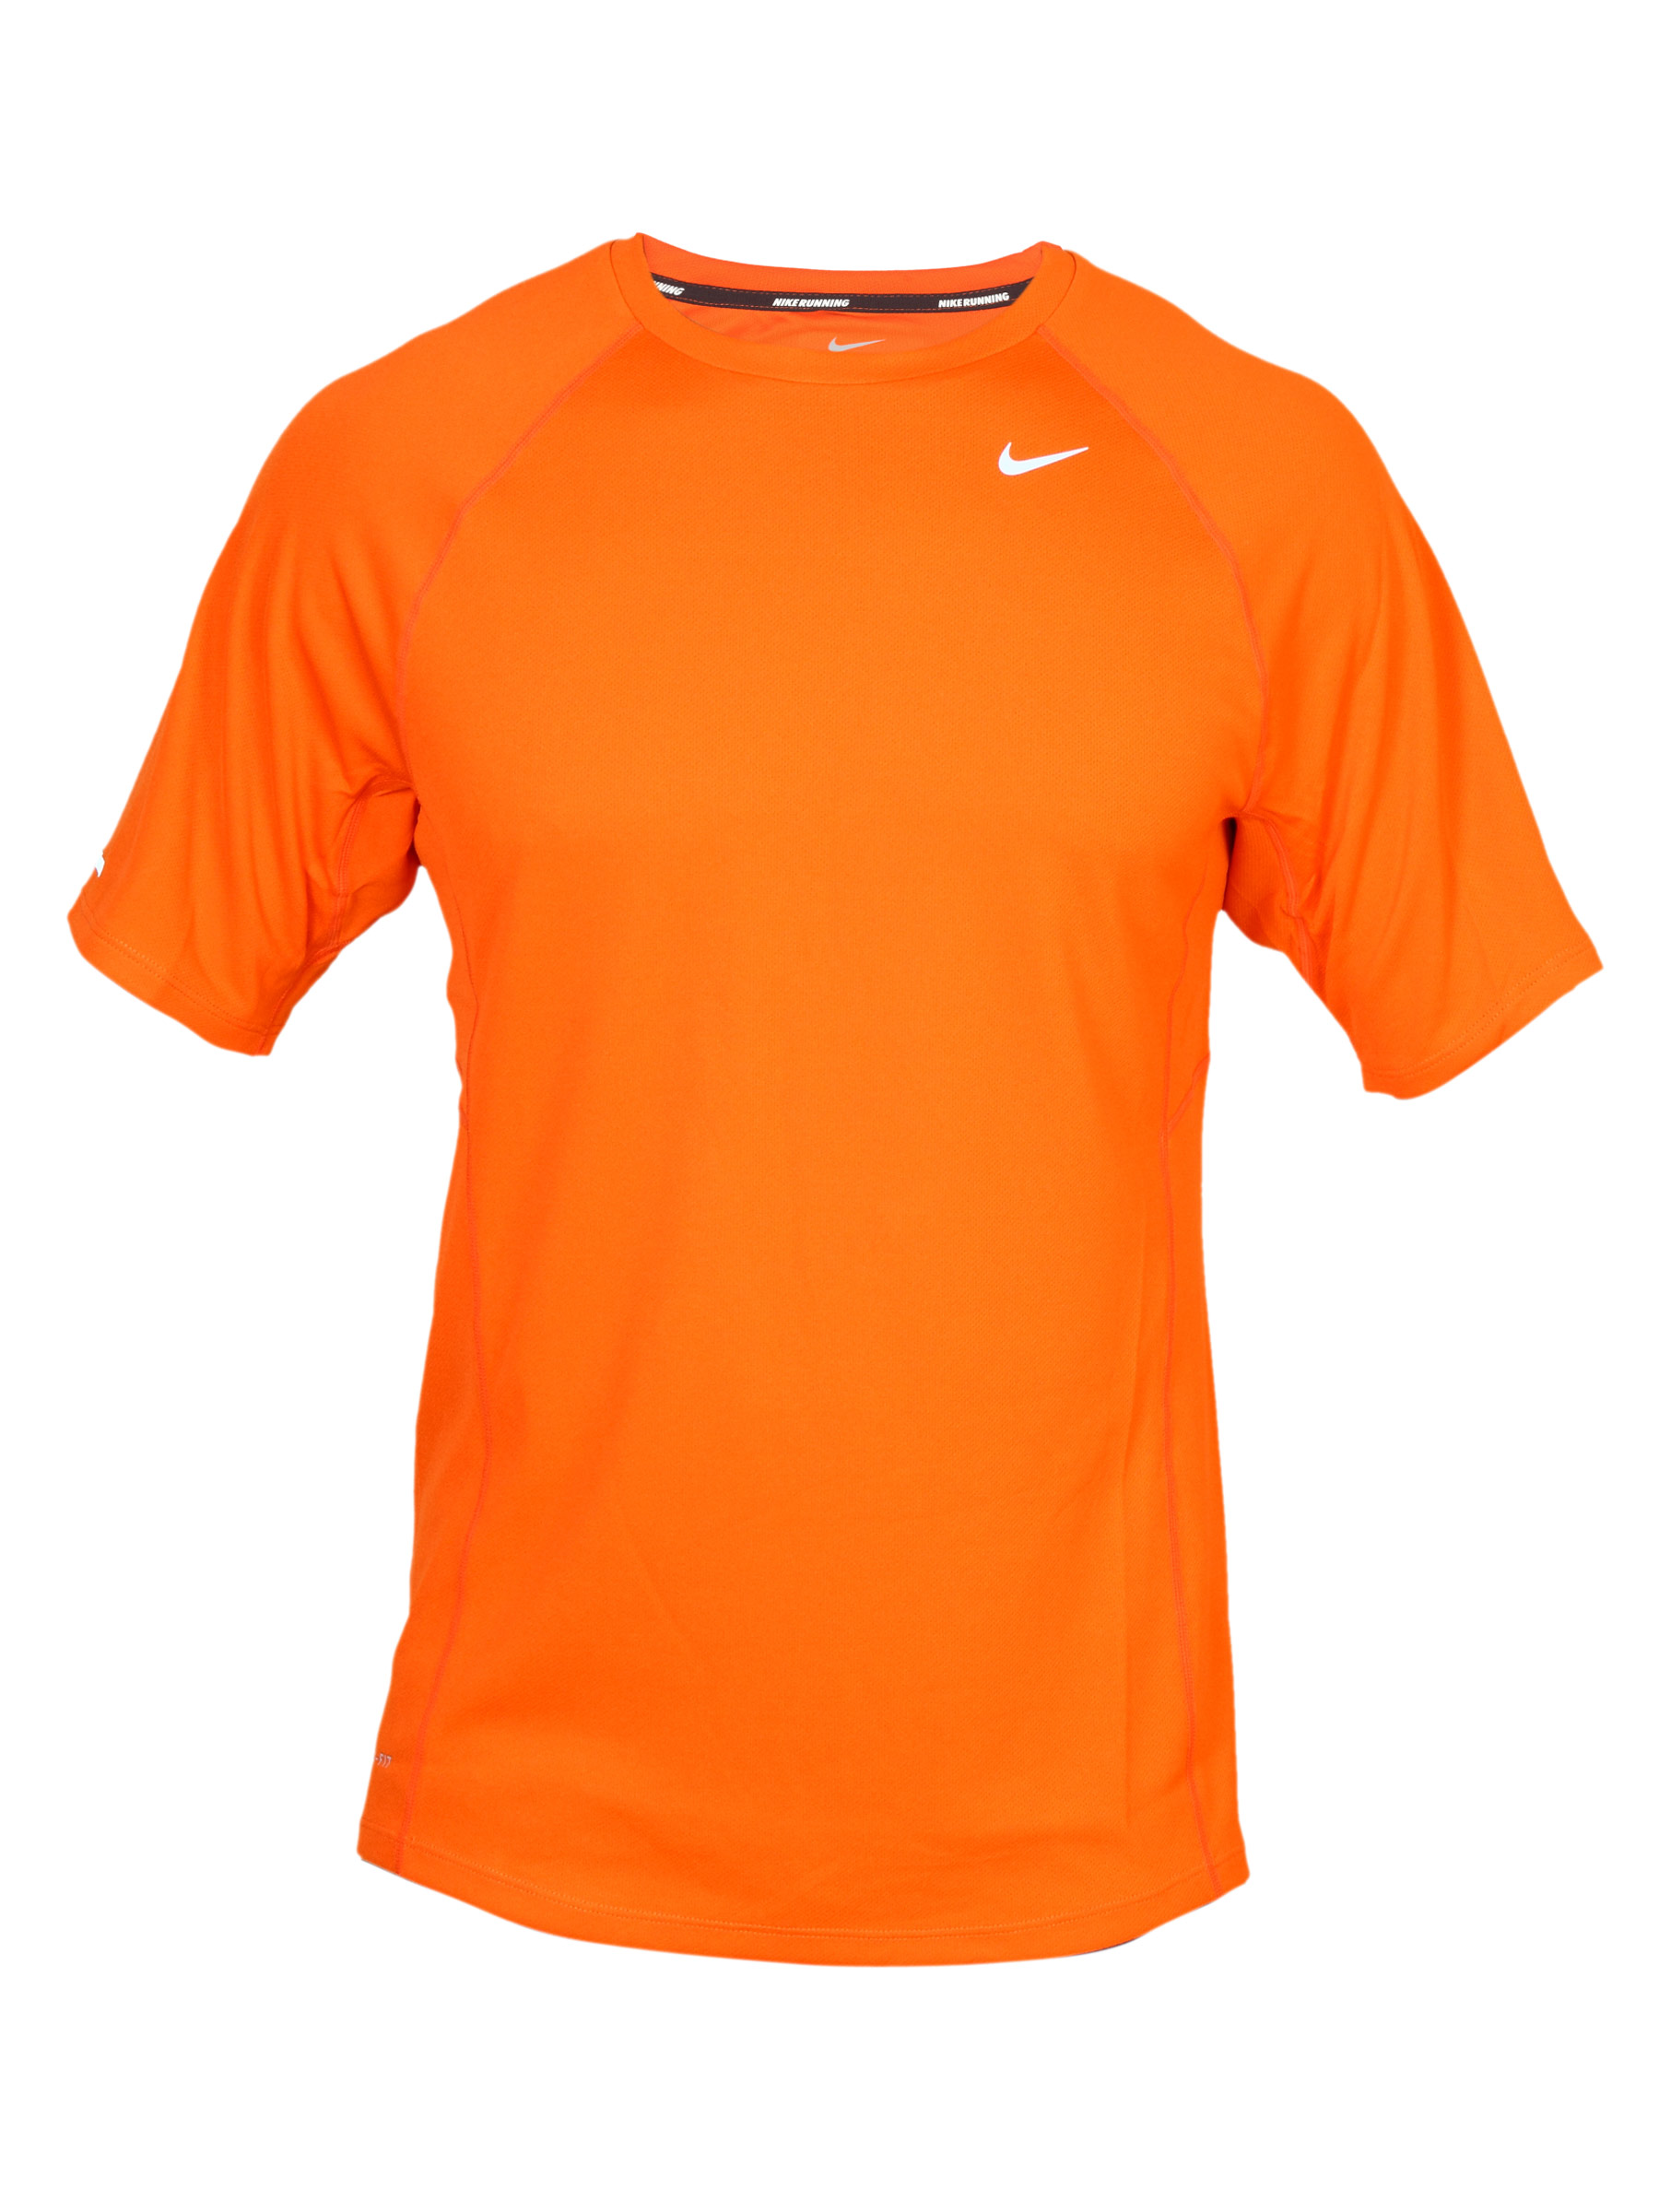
Nike Men's As Miler UV SS Orange T-shirt
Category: Apparel / Topwear / Tshirts
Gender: Men
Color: Orange
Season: Summer 2011
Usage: Sports